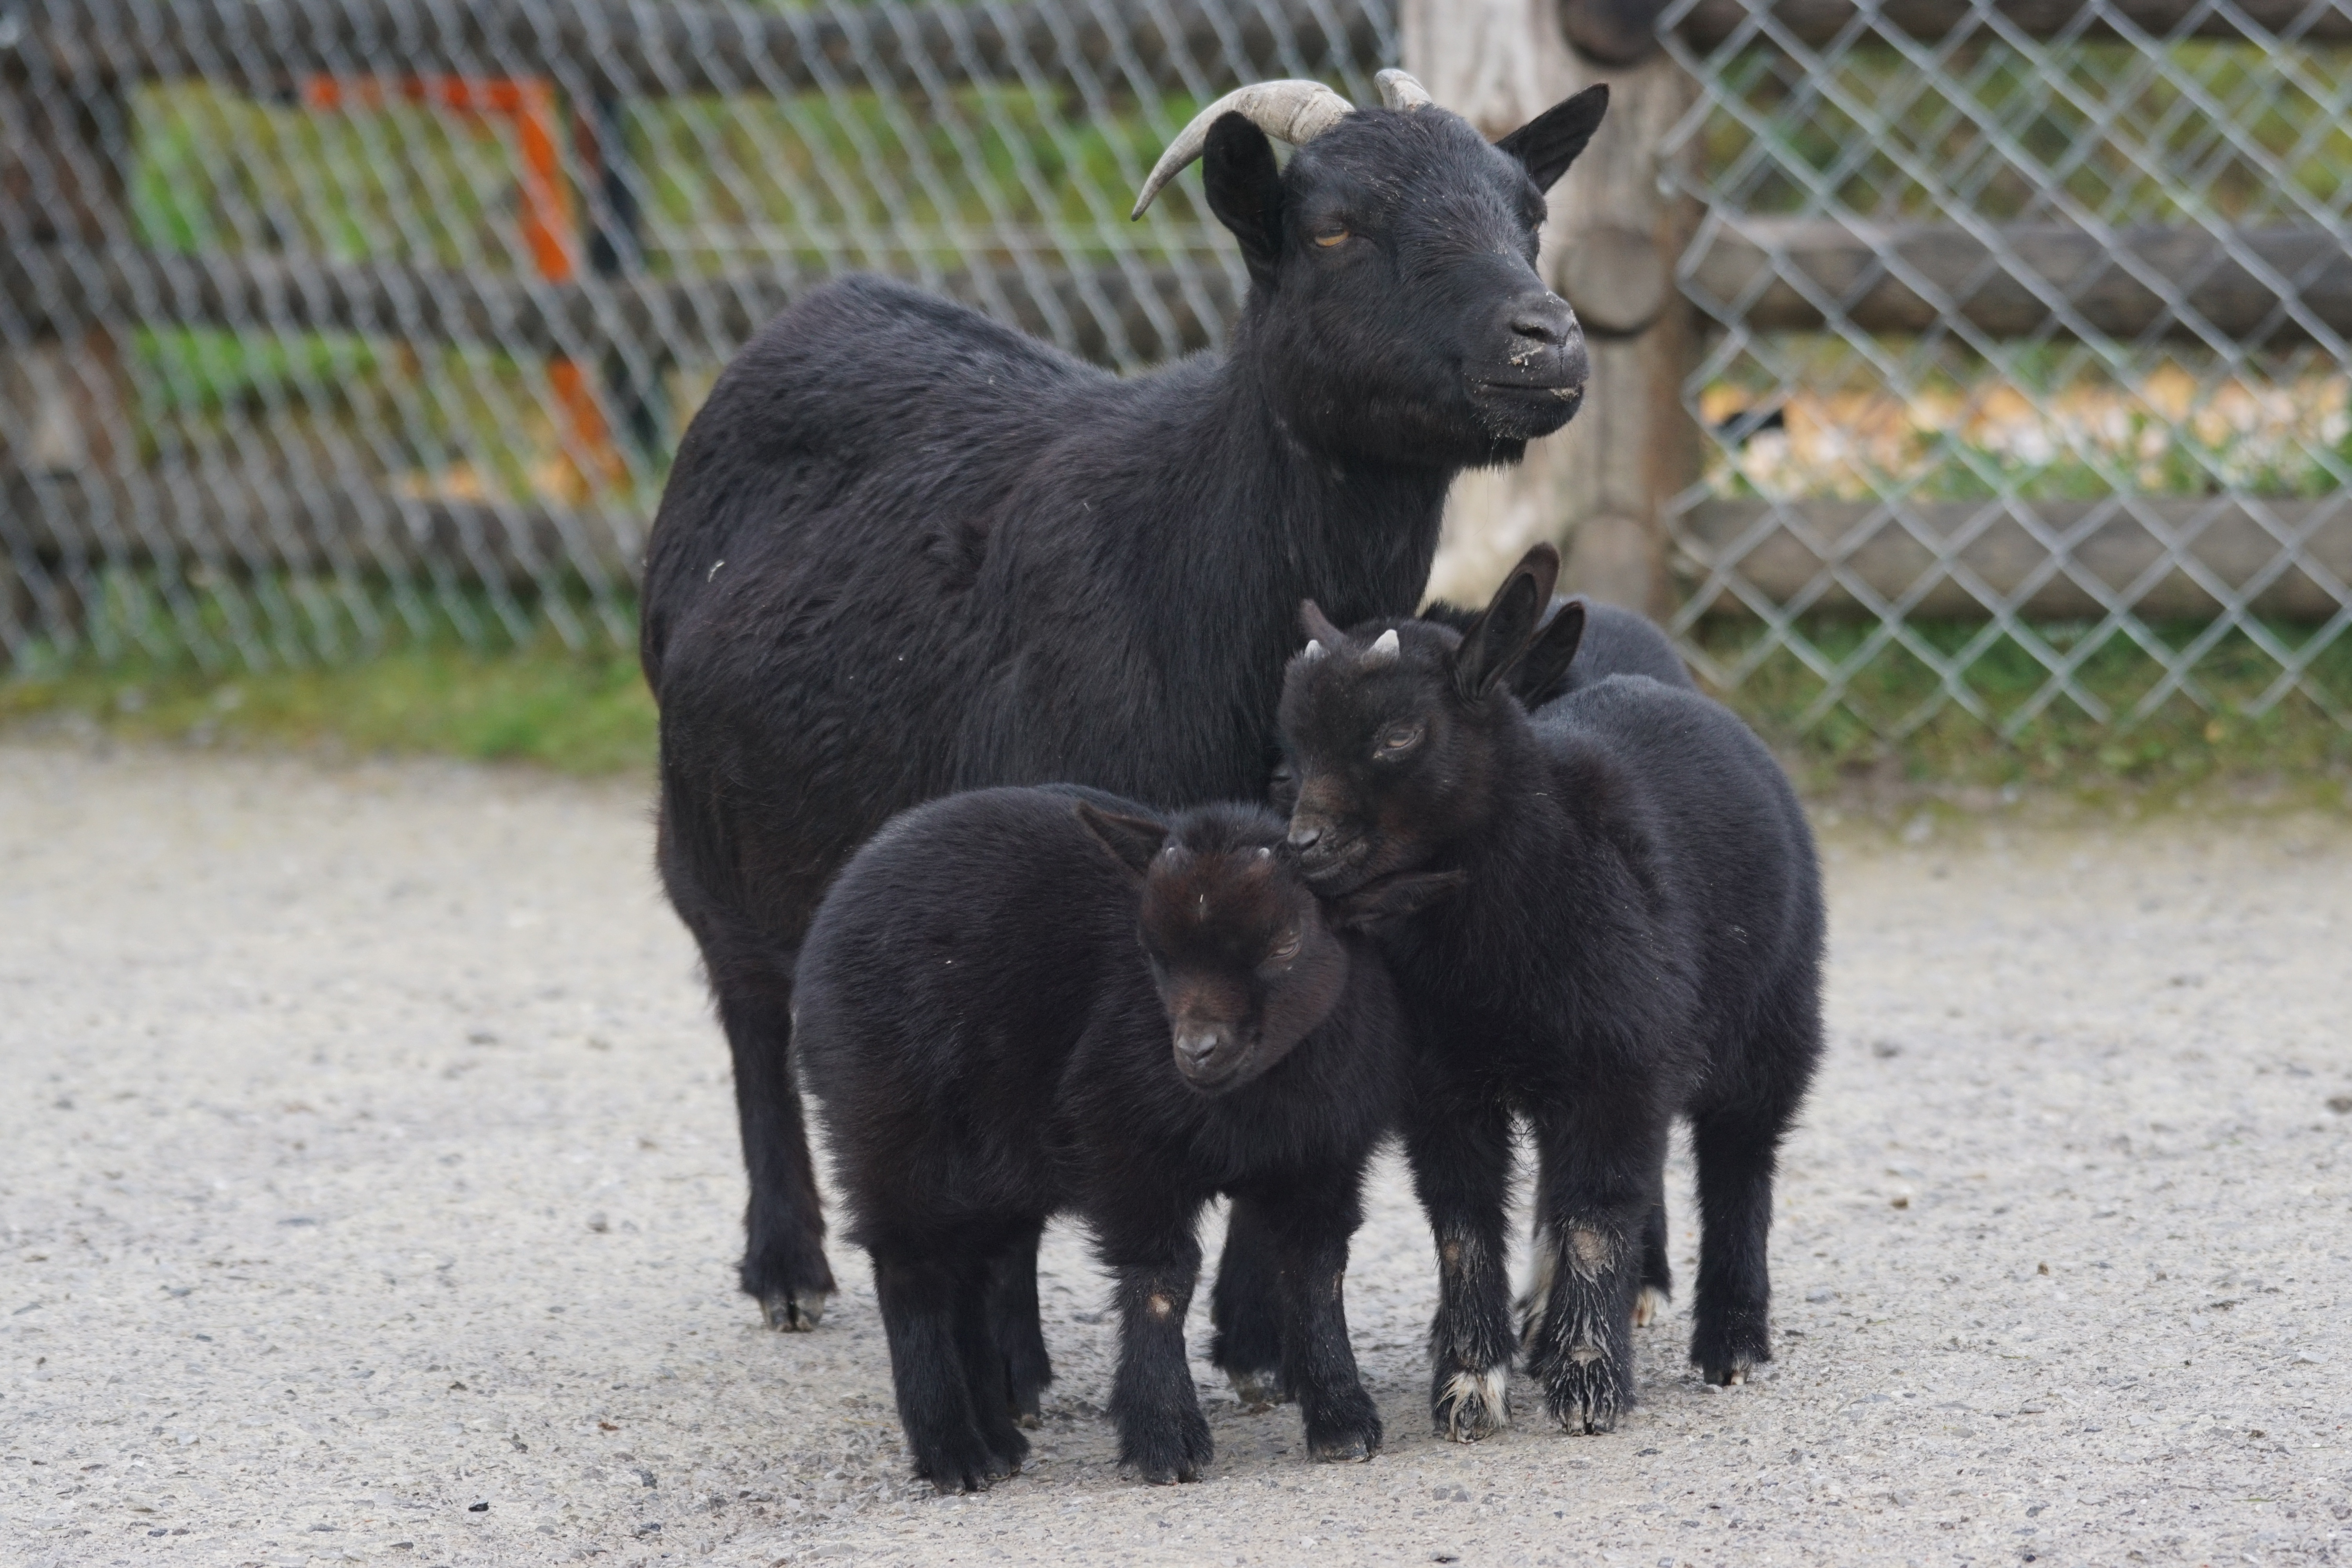
kid, cute, goat, pet, pasture, sheep, mammal, fauna, goats, vertebrate, sheeps, dwarf goat, west africa, cattle like mammal, cow goat family